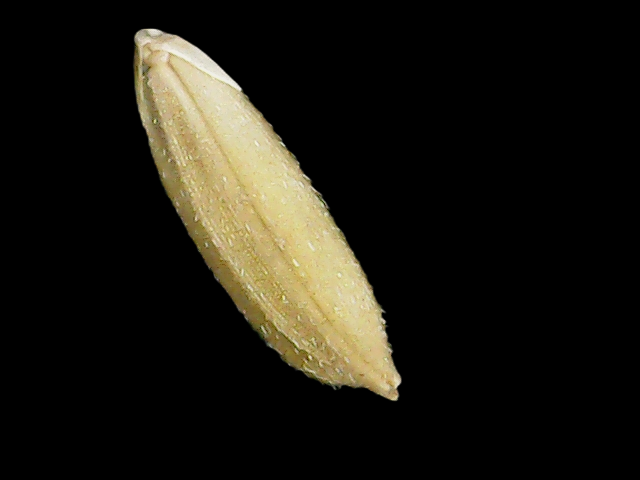
Rice variety: Bd30